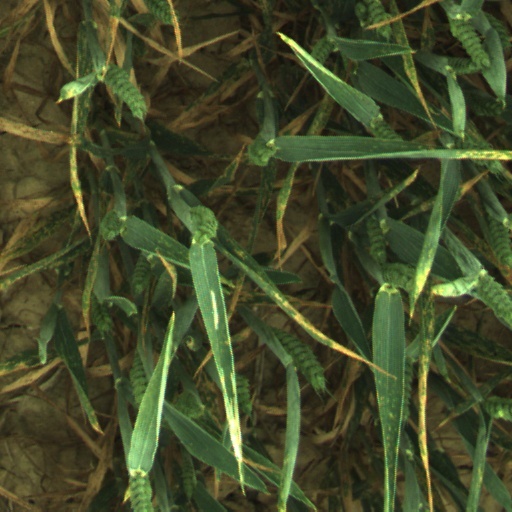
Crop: wheat